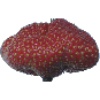
Label: Strawberry Wedge 1